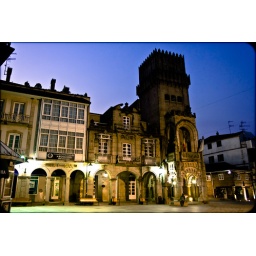
We and a few other backpackers got off the train in Porrino, Spain, early in the morning with a fantastic clear sky.